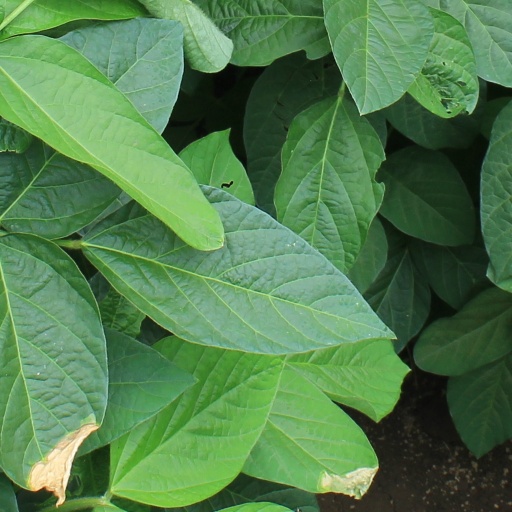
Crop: soybean